Thomas Gainsborough

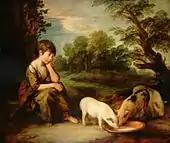
"Girl with Pigs", 1781–82, private collection, was said by Sir Joshua Reynolds to be "the best picture he ever painted".

In 1774, Gainsborough and his family moved to London to live in Schomberg House, Pall Mall. A commemorative blue plaque was put on the house in 1951. In 1777, he again began to exhibit his paintings at the Royal Academy, including portraits of contemporary celebrities, such as the Duke and Duchess of Cumberland. Exhibitions of his work continued for the next six years. About this time, Gainsborough began experimenting with printmaking using the then-novel techniques of aquatint and soft-ground etching.